Economy of Ganja

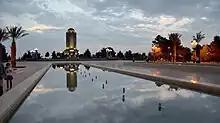
Nizami Ganjavi Mausoleum

The convenient natural conditions, clean climate, landscape, and historical monuments and buildings from its past makes Ganja one the main touristic places within Azerbaijan. In fact, Shahsevenler and Shah Abbas Mosques, Comerd Gessab Tomb, Alban temple and Divankhana are the main architectural structures form those times. The Heydar Aliyev Center and Park Complex in Ganja, the Nizami Ganjavi Museum and Center, the Cultural Center named after Mahsati Ganjavi and Ganja Castle Gates are also on the list of touristic places. The number of hotels and inns in the city was 8 with the total capacity of 1267 according to statistics of 2016. The table below gives data about tourism in Ganja nearly around a decade.